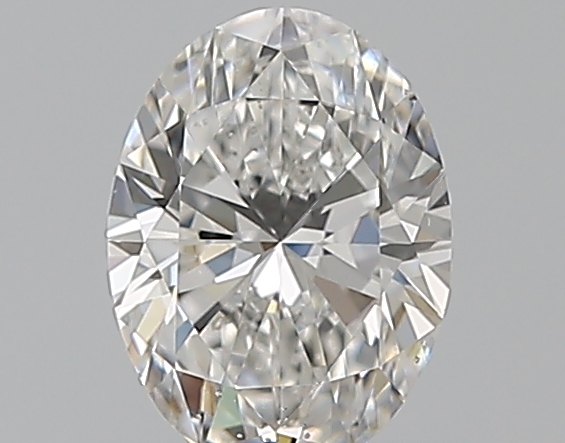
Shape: oval
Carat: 0.8
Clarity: SI1
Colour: E
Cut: EX
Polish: EX
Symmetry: VG
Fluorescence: ST
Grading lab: GIA
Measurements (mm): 7.1 x 5.24 x 3.3